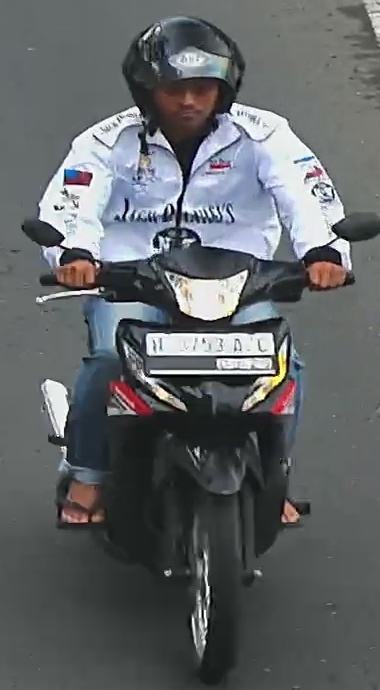
person-with-helmet: 1
person-without-helmet: 0